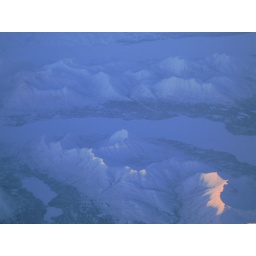
Alaska mountains photo taken from an airplane in Dec 2006